Tsogtsalu

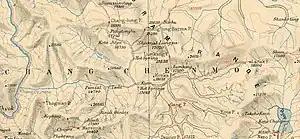
Map 1: Changchenmo Valley and its branch valleys (Survey of India, 1916)

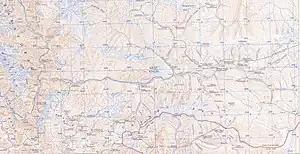
Map 2: Changchenmo Valley and its branch valleys (US AMS, 1955)

Within India, it is reachable by two motorable roads, the "Phobrang-Marsimik La-Tsogtsalu-Hot Springs Road" (PMTHR) or "Marsimik La Road" via Phobrang-Marsimik La-Tsogstsalu to Hot Springs, and via the other alternate route the 55 km long "Changchenmo-Tsogtsalu Road" (CTR) from confluence of Changchenmo & Shyok River to Tsogtsalu.